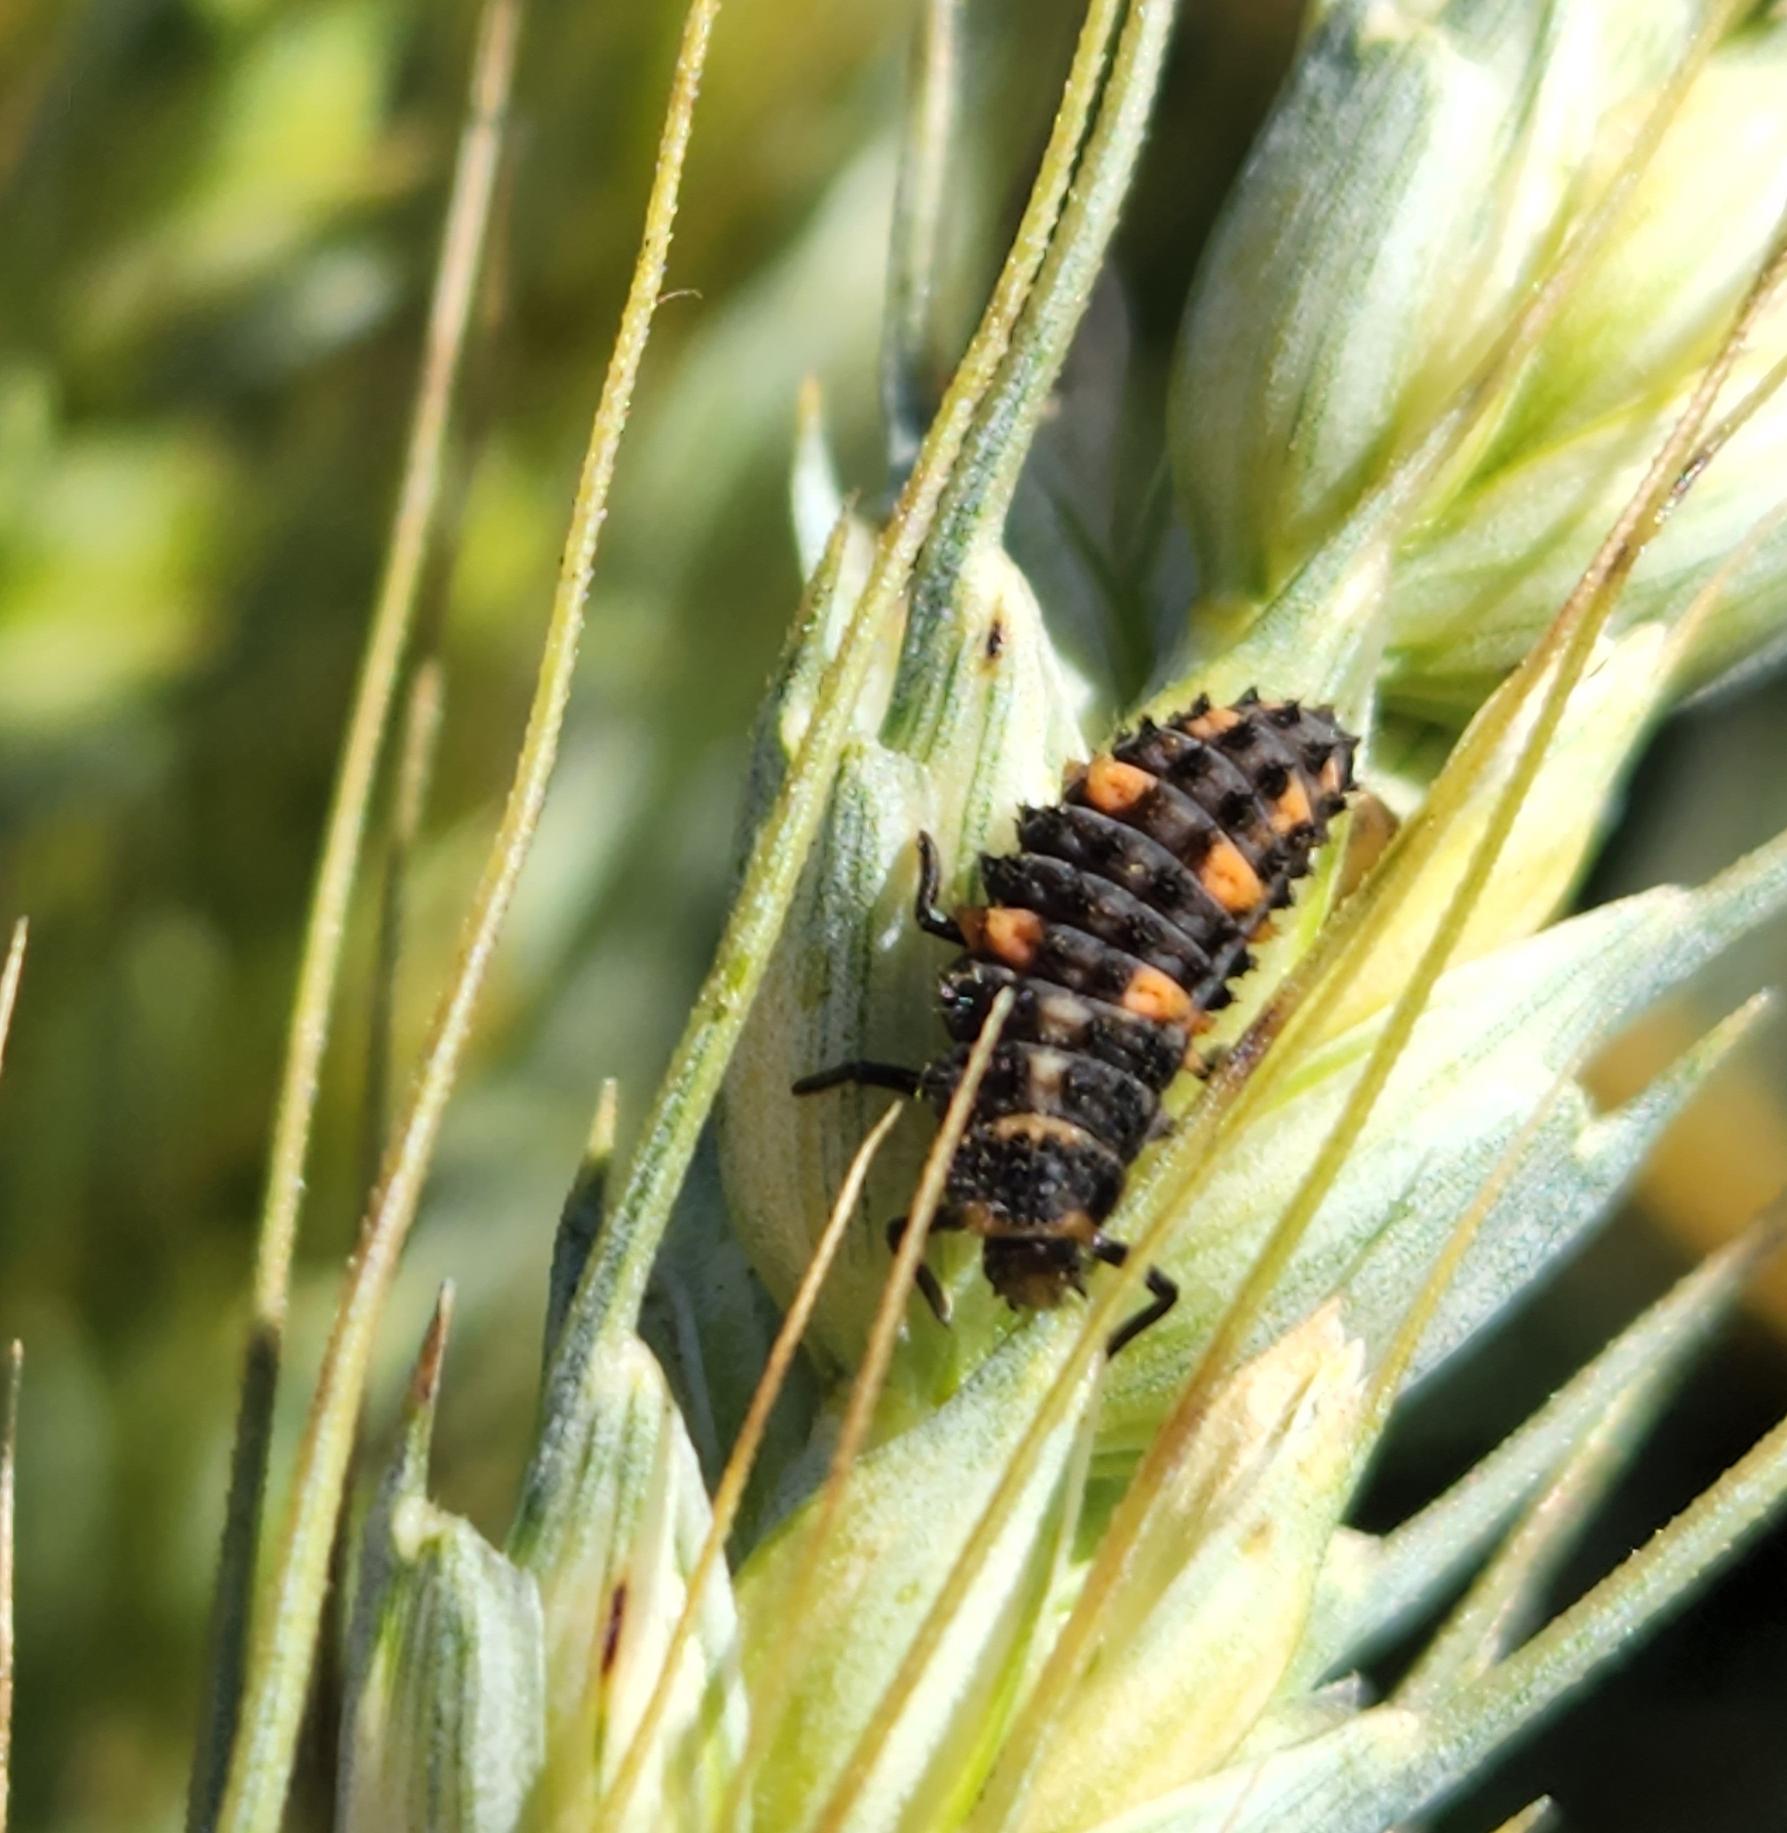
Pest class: predators